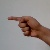
The image shows a hand gesture representing the letter 'G' in Indian Sign Language.